Jan Chvojka

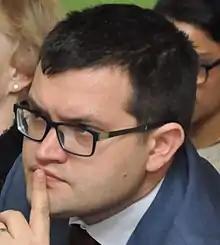
Chvojka in 2017

Jan Chvojka (born 17 December 1980) is a Czech politician and former member of the Chamber of Deputies, from 2017 until 2021. He served as Minister of Human Rights between December 2016 and 2017.